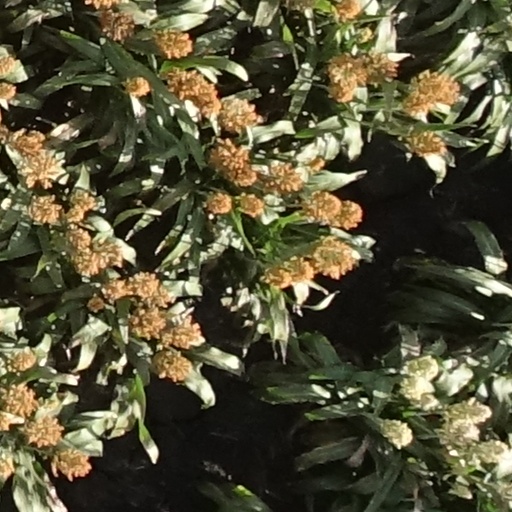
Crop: sorghum